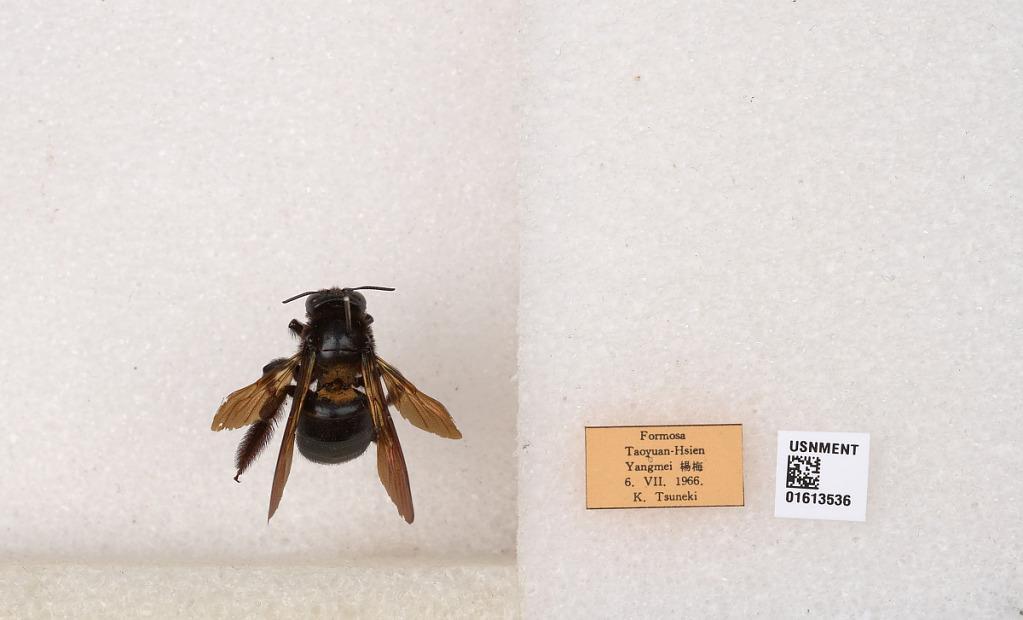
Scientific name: Xylocopa (Biluna) tranquebarorum formosana Matsumura
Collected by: K. Tsuneki
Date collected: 1966-8-6
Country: Taiwan
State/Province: Taiwan
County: Taoyun
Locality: Yangmei